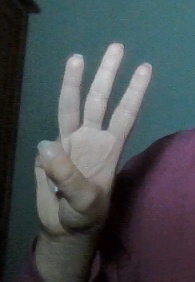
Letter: thaa